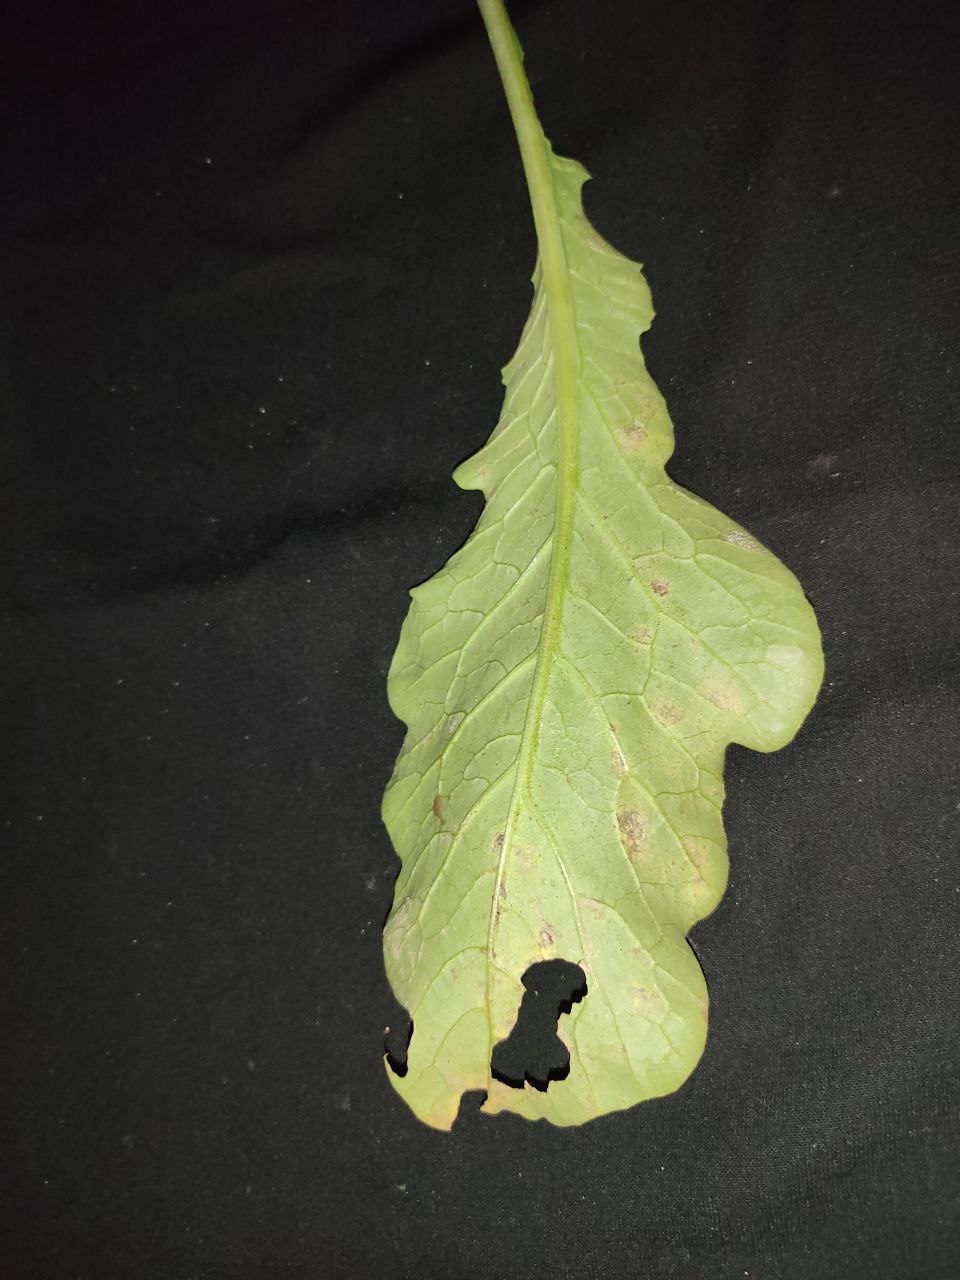
Label: Downey mildew